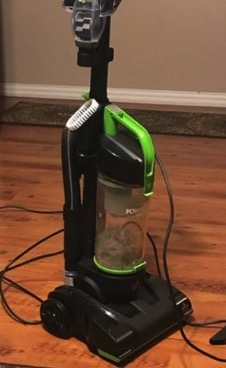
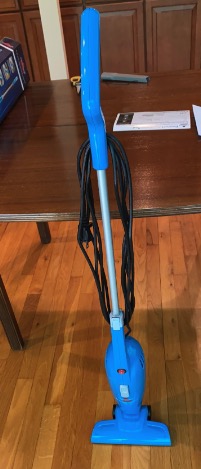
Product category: items_vacuum
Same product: no